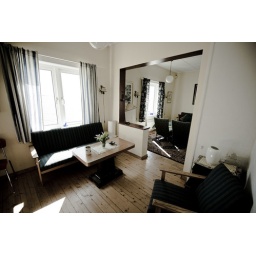
it's hard to sleep with a lighthouse beam shining right in your face